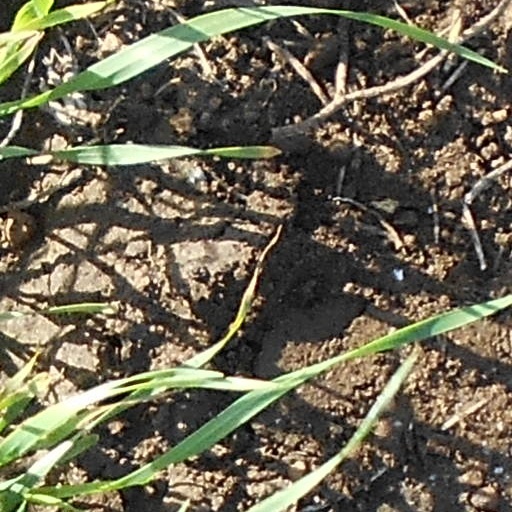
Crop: wheat